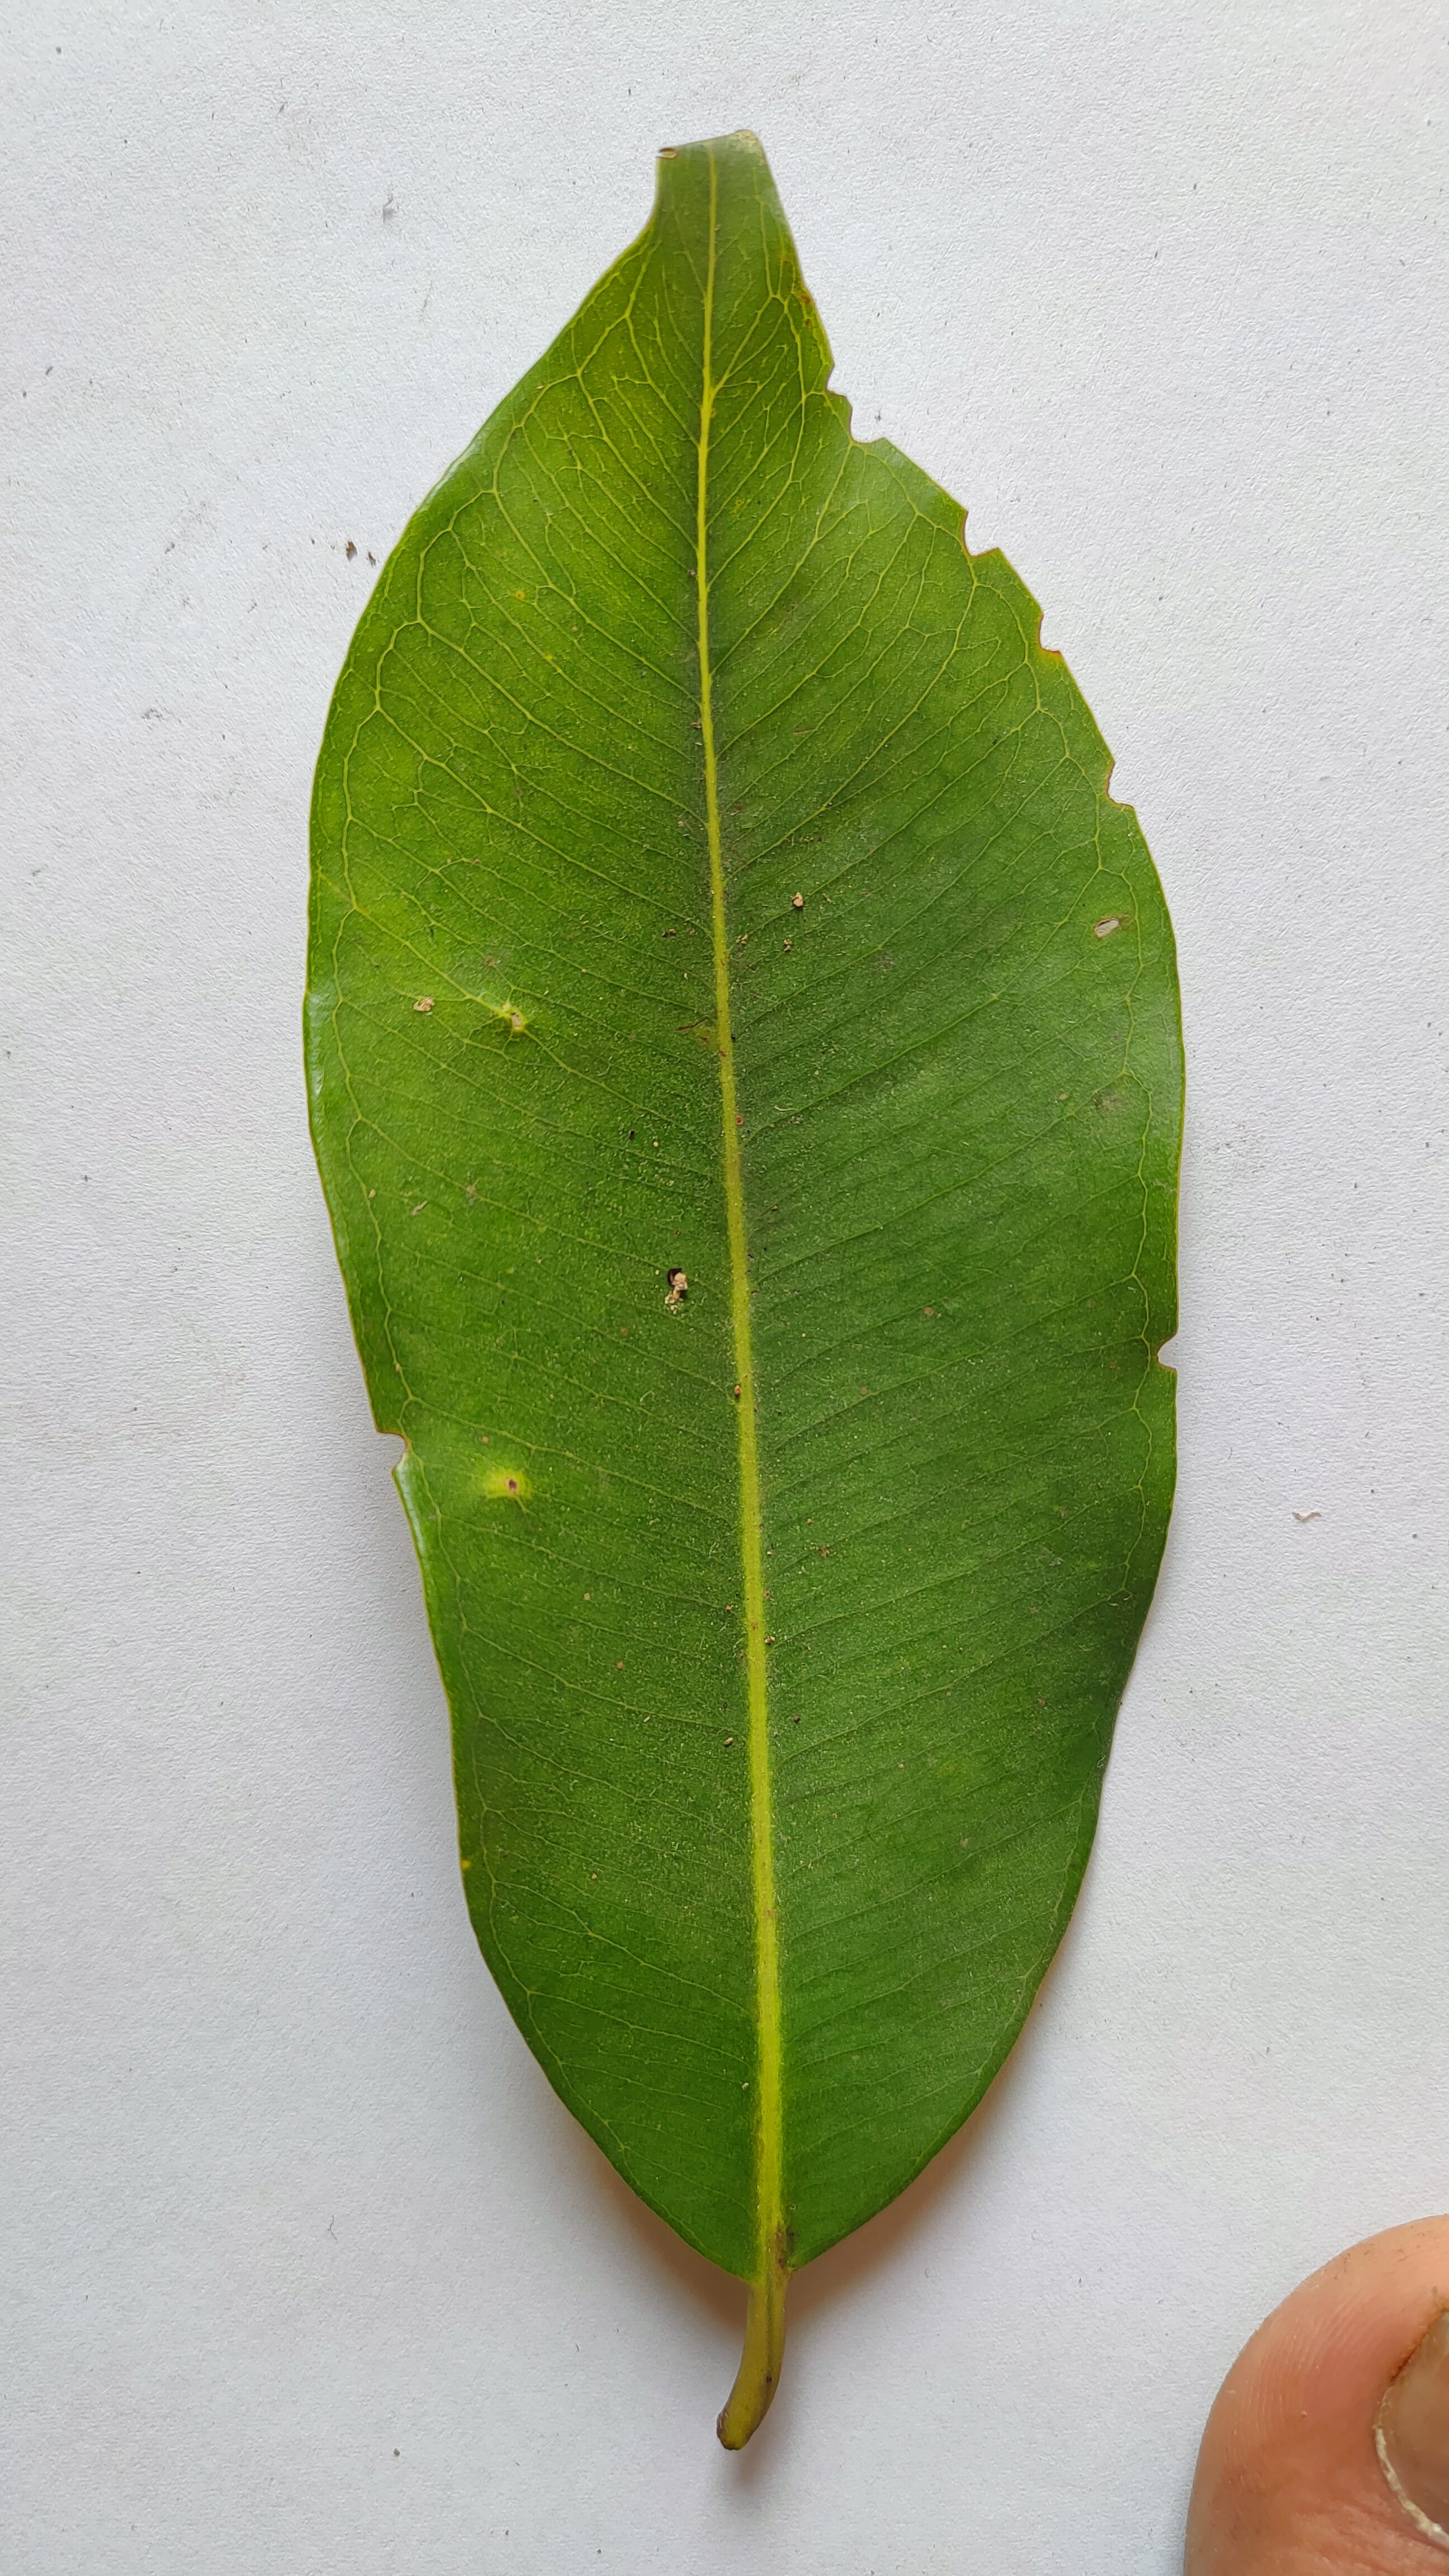
Leaf variety: Black plum